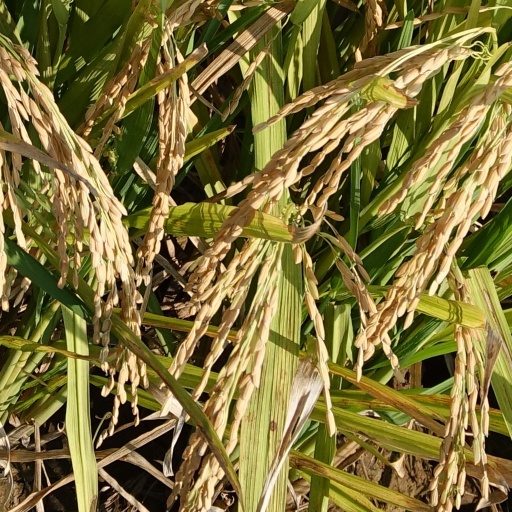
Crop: rice